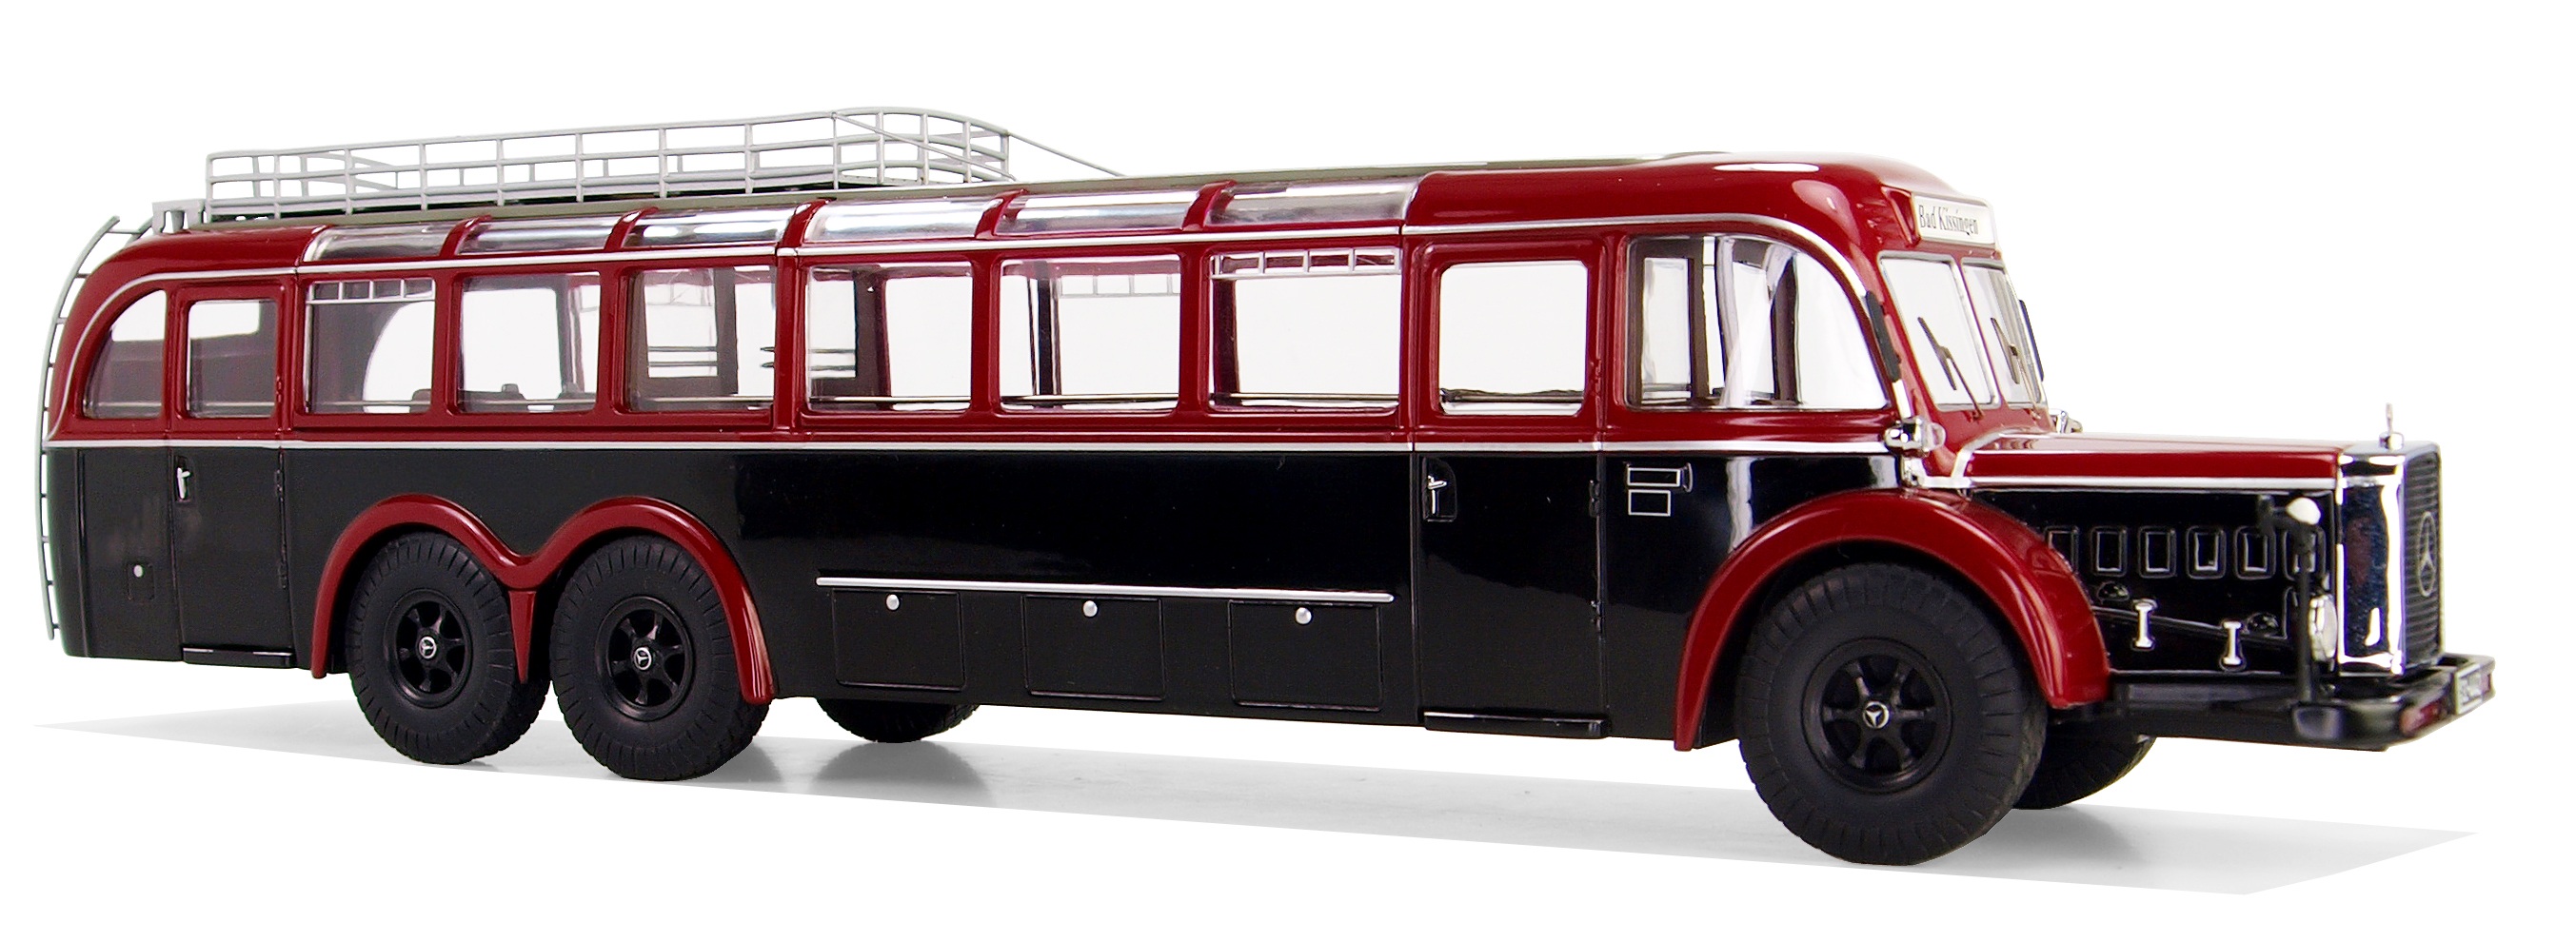
traffic, car, travel, transport, truck, model, vehicle, leisure, bus, oldtimer, 000, buses, model cars, collect, mercedes benz, models, hobby, model car, double decker bus, land vehicle, touring car, 30ziger years, mode of transport, luxury vehicle, fire apparatus, o 10